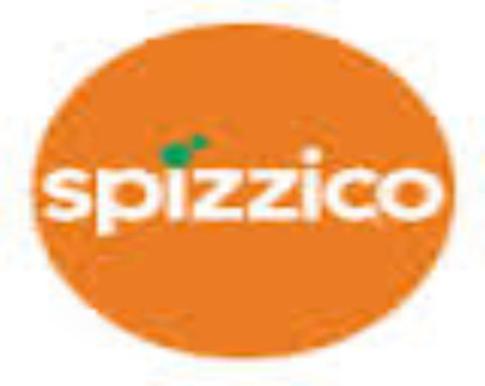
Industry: Food